Western Front (World War I)

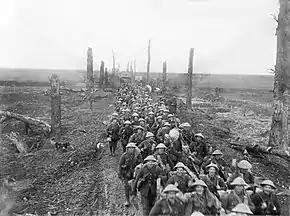
British Army advancing on the Western Front (March 1917)

In the spring, entente commanders had been concerned about the ability of the French Army to withstand the enormous losses at Verdun. The original plans for an attack around the River Somme were modified to let the British make the main effort. This would serve to relieve pressure on the French, as well as the Russians who had also suffered great losses. On 1 July, after a week of heavy rain, British divisions in Picardy began the Battle of the Somme with the Battle of Albert, supported by five French divisions on their right flank. The attack had been preceded by seven days of heavy artillery bombardment. The experienced French forces were successful in advancing but the British artillery cover had neither blasted away barbed wire, nor destroyed German trenches as effectively as was planned. They suffered the greatest number of casualties (killed, wounded and missing) in a single day in the history of the British Army, about 57,000.